Graham Stack (footballer)

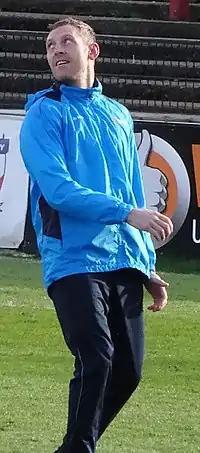
Stack warming up for Eastleigh in 2017

Graham Christopher Stack (born 26 September 1981) is a football coach and former professional football player.